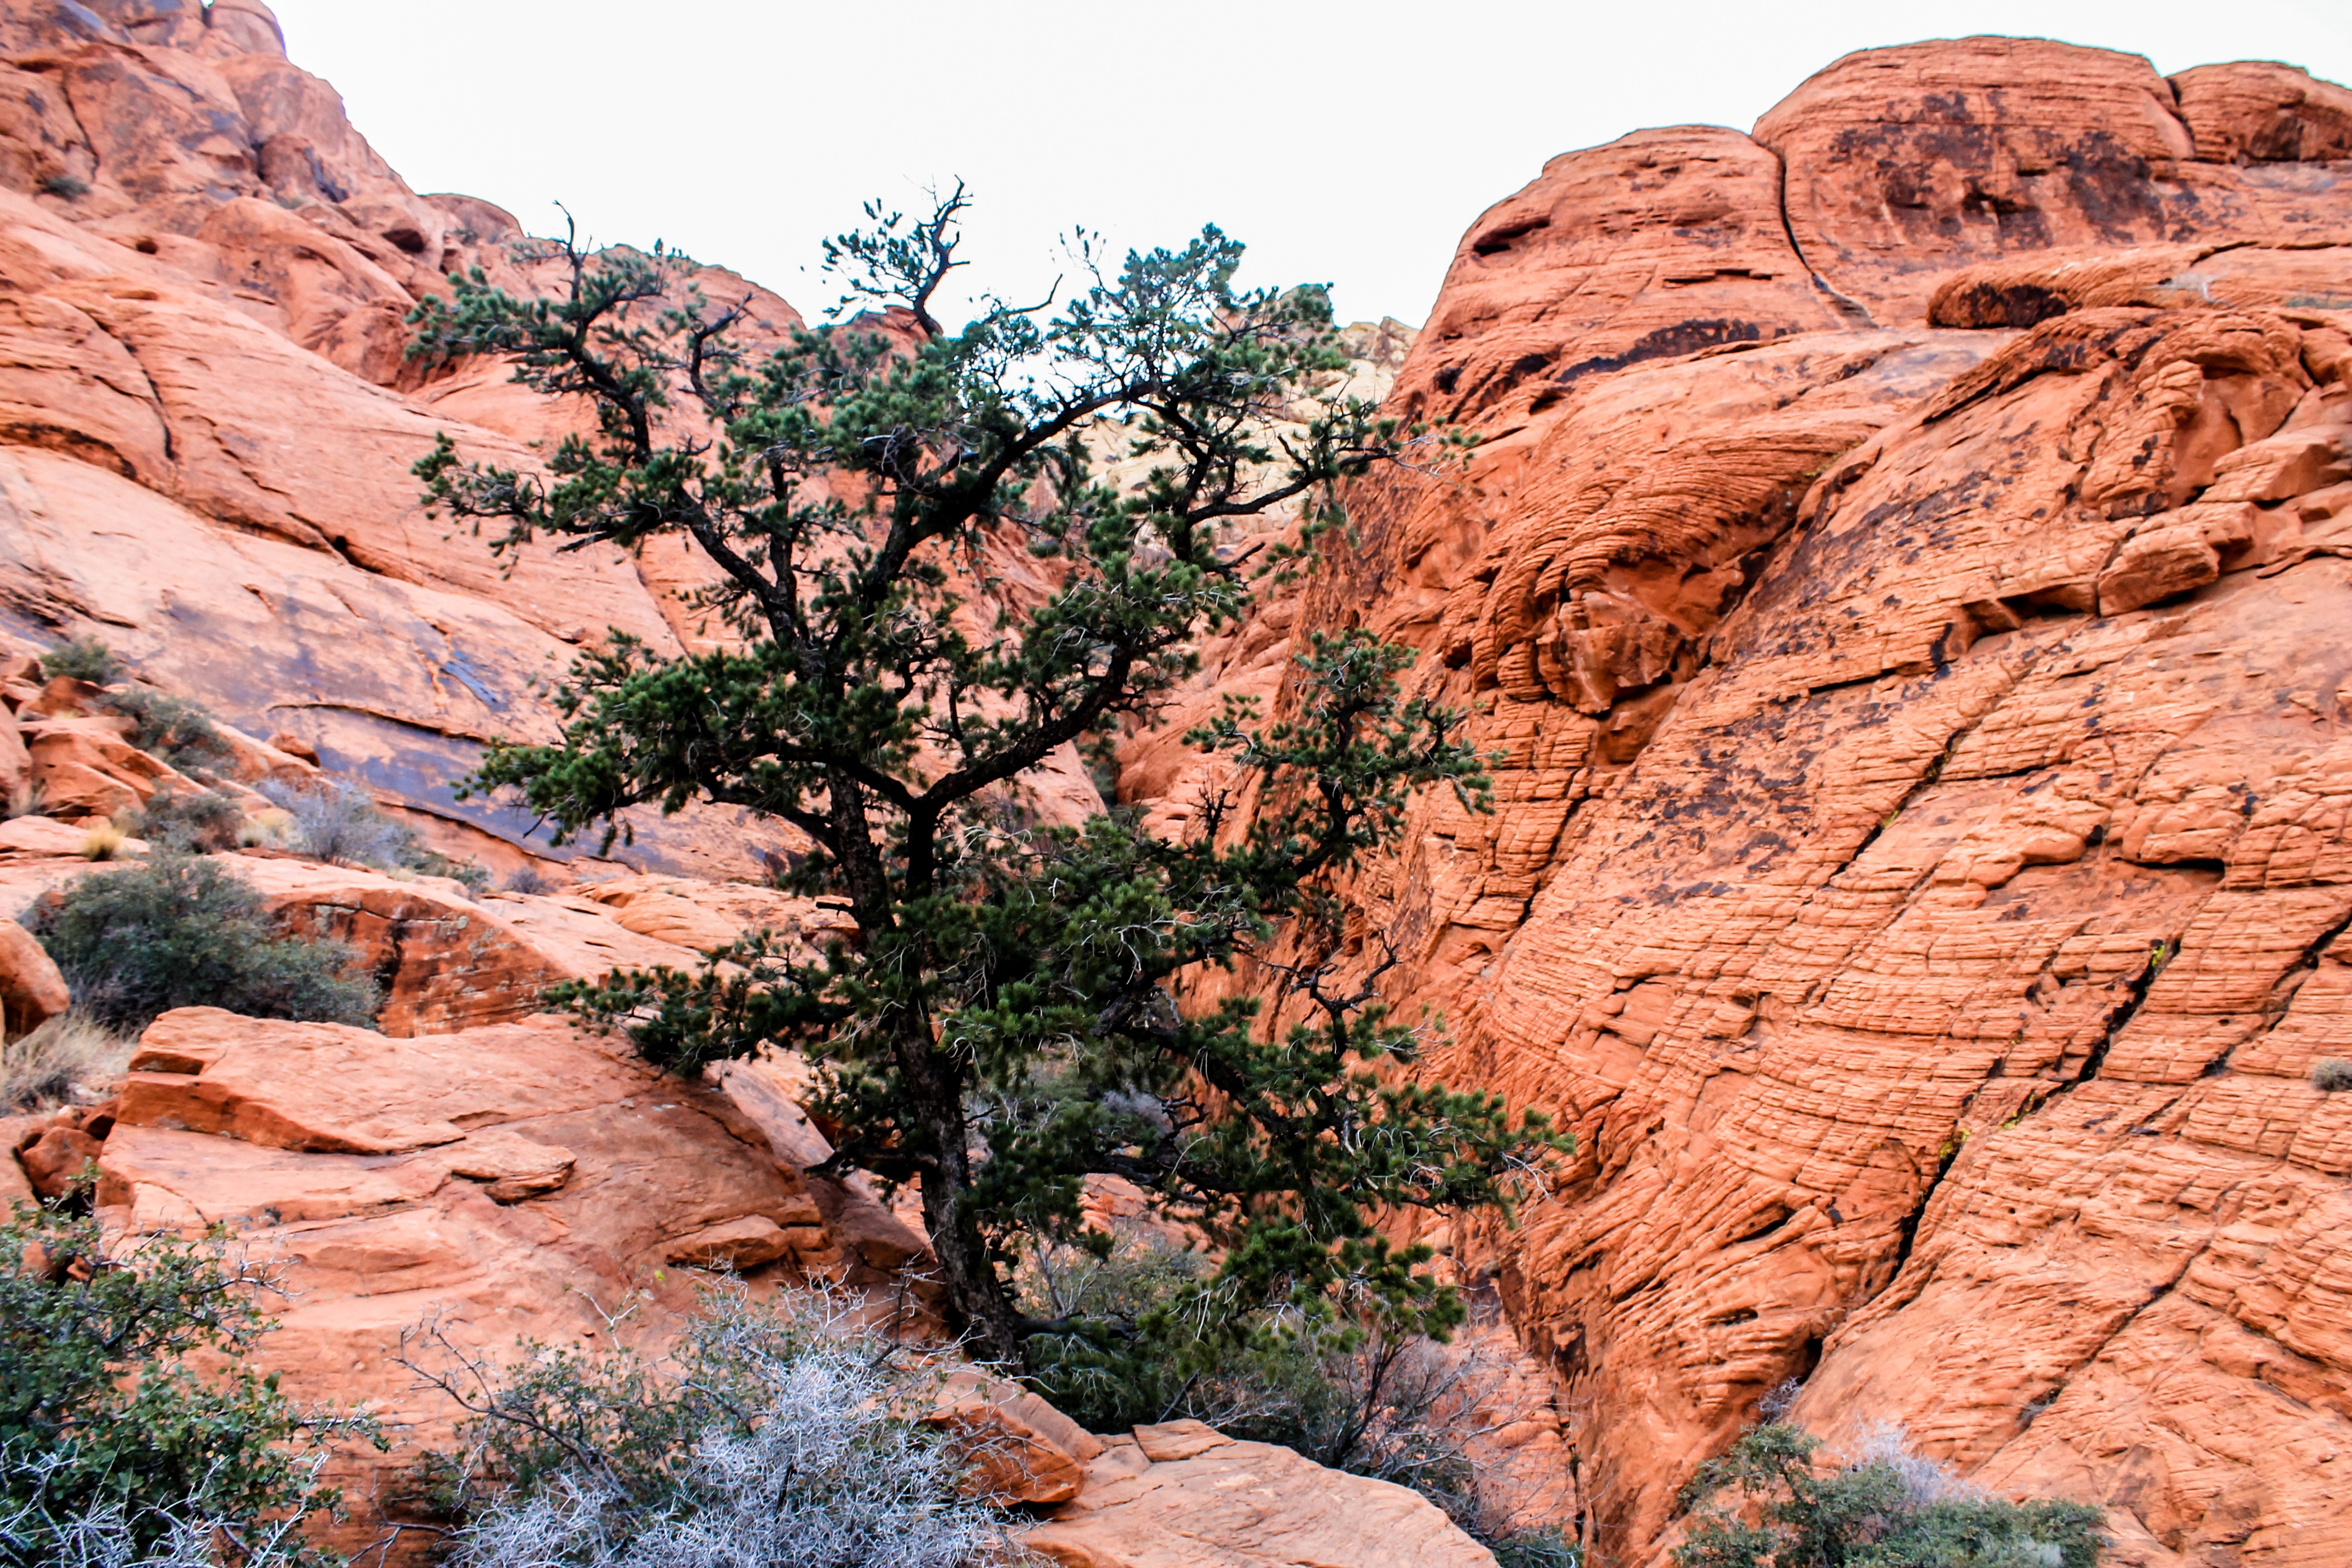
landscape, tree, nature, rock, wilderness, mountain, structure, sky, trail, desert, flower, adventure, wall, sandstone, valley, stone, travel, formation, dry, cliff, arch, orange, red, scenic, natural, park, usa, america, soil, stripe, canyon, tourism, terrain, national park, erosion, outdoors, national, west, geology, colorado, utah, badlands, plateau, day, geological, layer, navajo, sedimentary, wadi, las vegas, landform, red rocks, strata, geographical feature